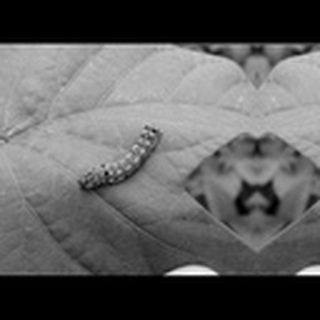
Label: cotton_army_worm